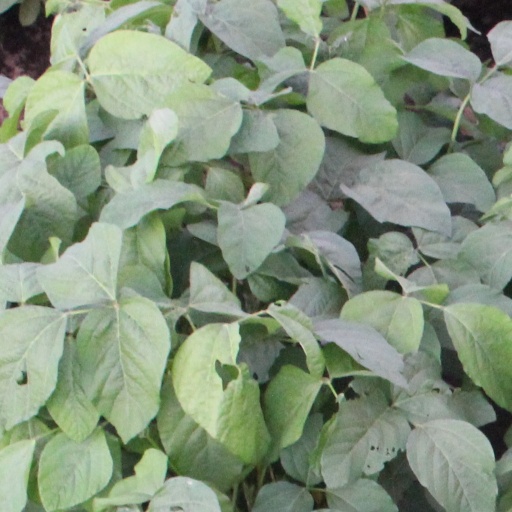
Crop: soybean